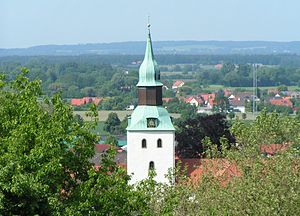
Bad Essen
Udsigt over Bad Essen fra Wiehengebirge mod Stemweder Berg
Bad Essen er en kommune med godt 15.000 indbyggere, i den østlige del af Landkreis Osnabrück i den tyske delstat Niedersachsen. Den ligger med sin historiske bykerne ved turistruten Deutschen Fachwerkstraße og i Natur- og Geopark TERRA.vita.